Kume Keiichiro

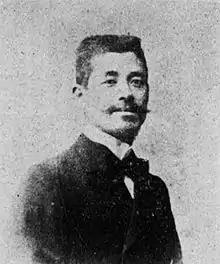
Kume Keiichiro (before 1903)

Kume Keiichiro (11 September 1866, Saga – 29 July 1934, Tokyo) was a Japanese painter in the yōga style. His father was the historian, Kume Kunitake.